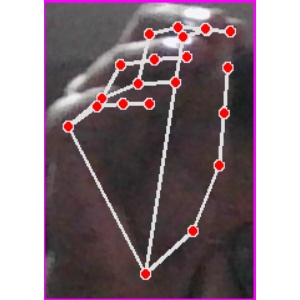
अक्षर: ङ